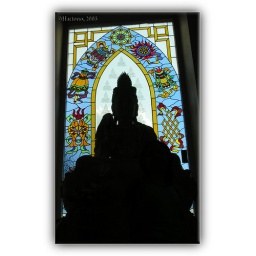
Stained glass window at Vihara Mahavira Grha Semarang. The statue in front it is one of Avalokiteshara.